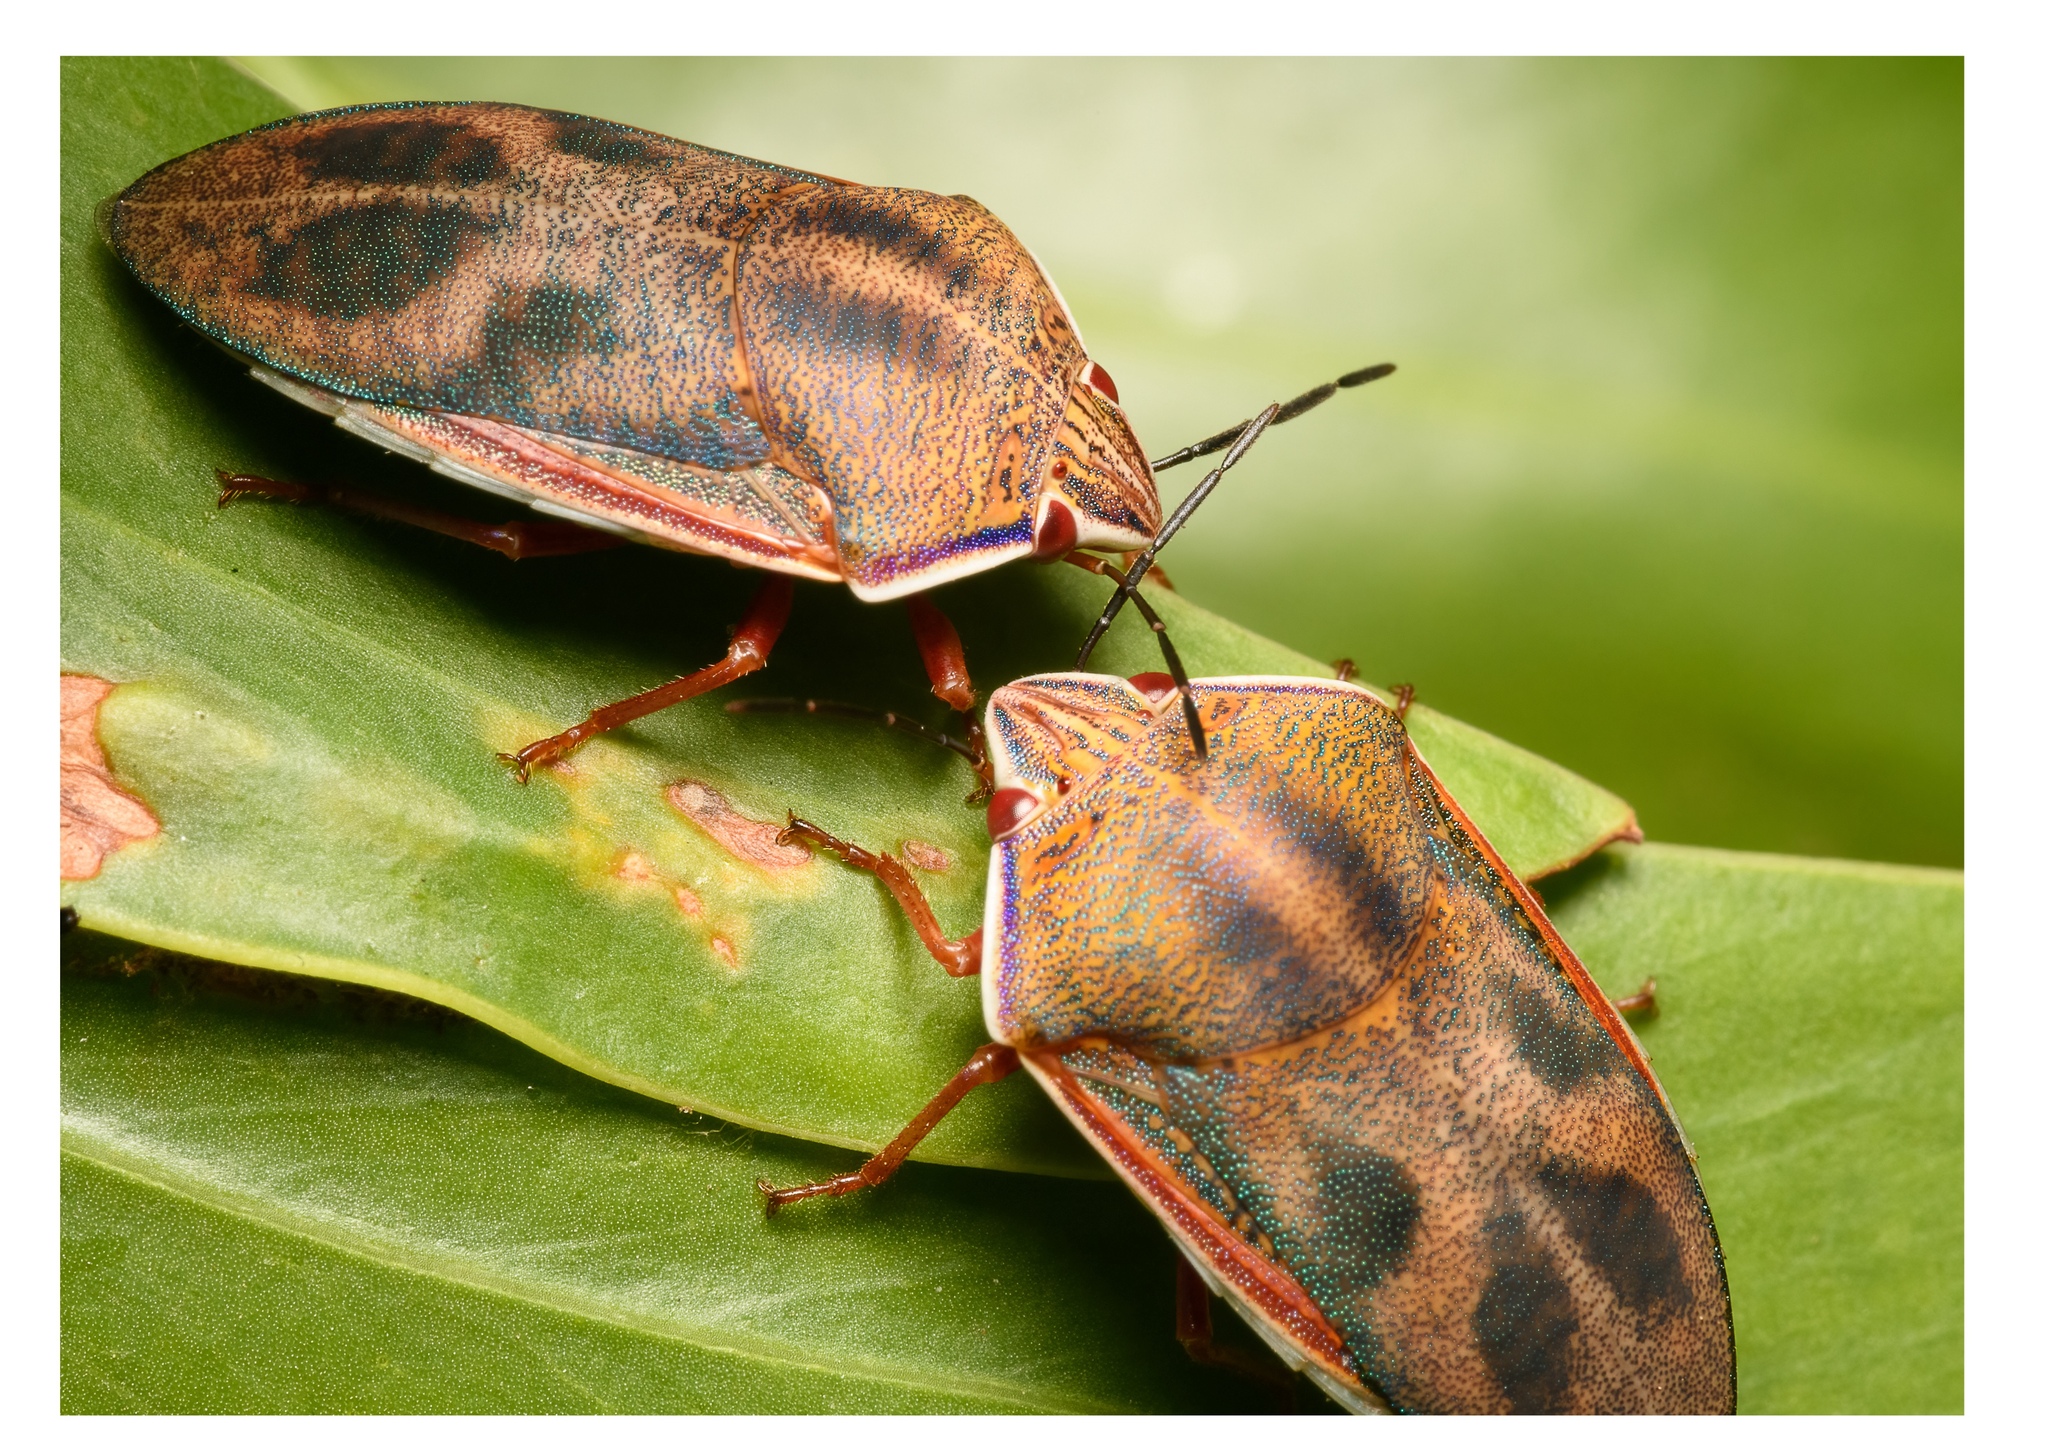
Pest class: occasional_pest